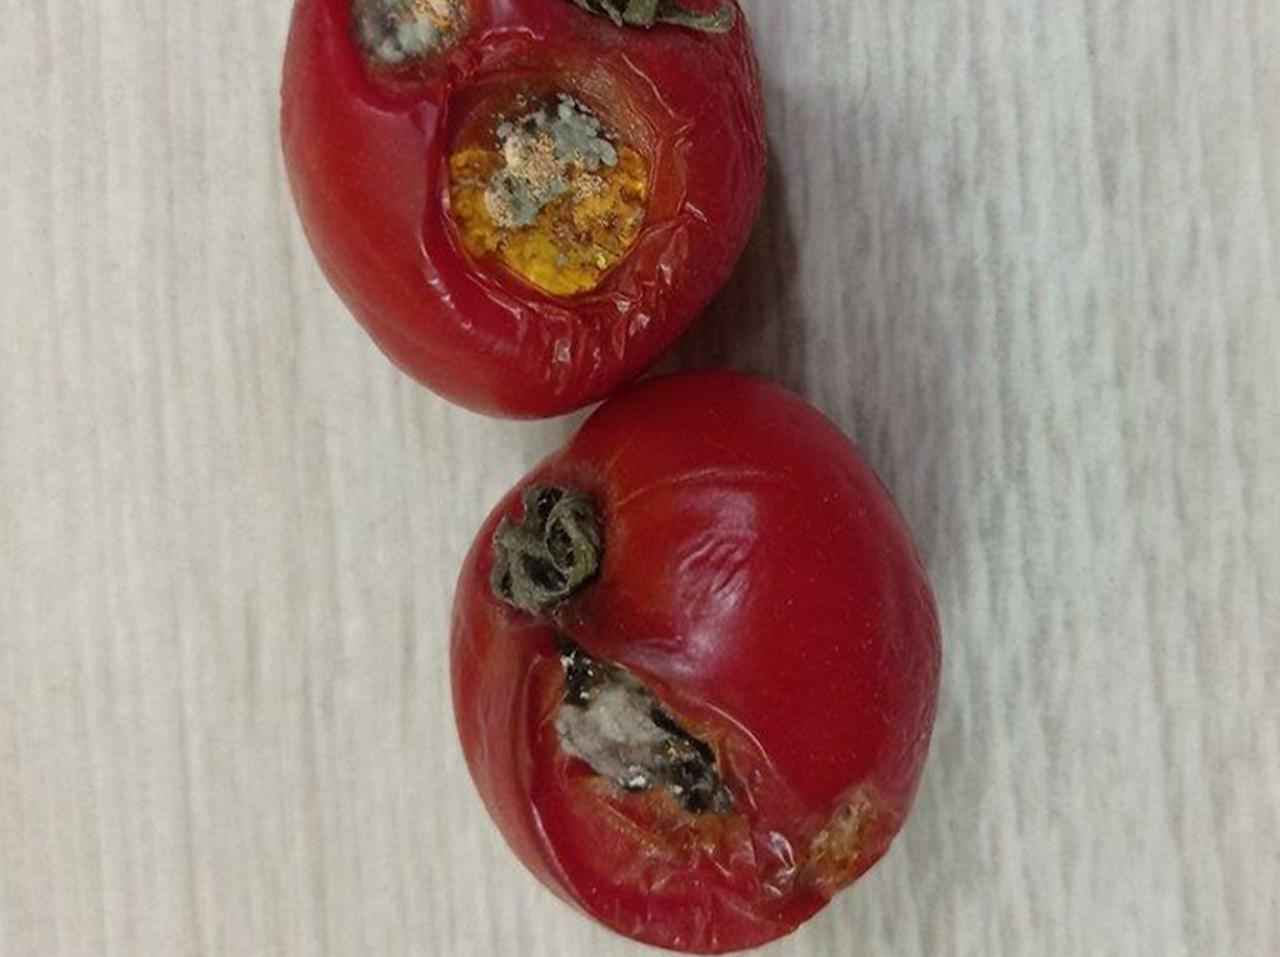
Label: Rotten